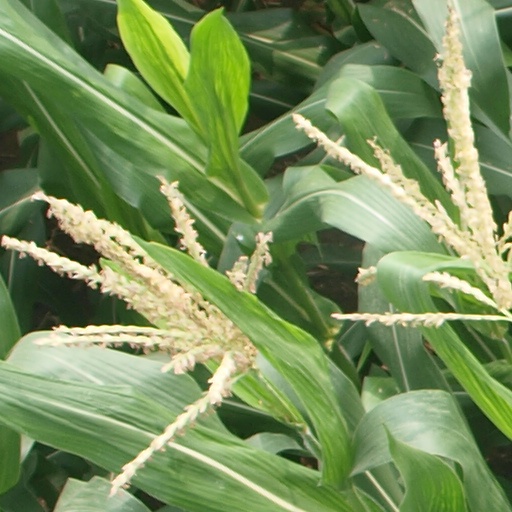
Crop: maize; corn